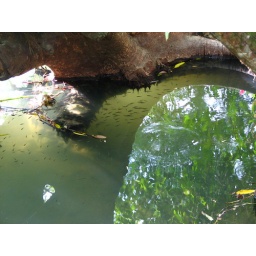
fish in the river